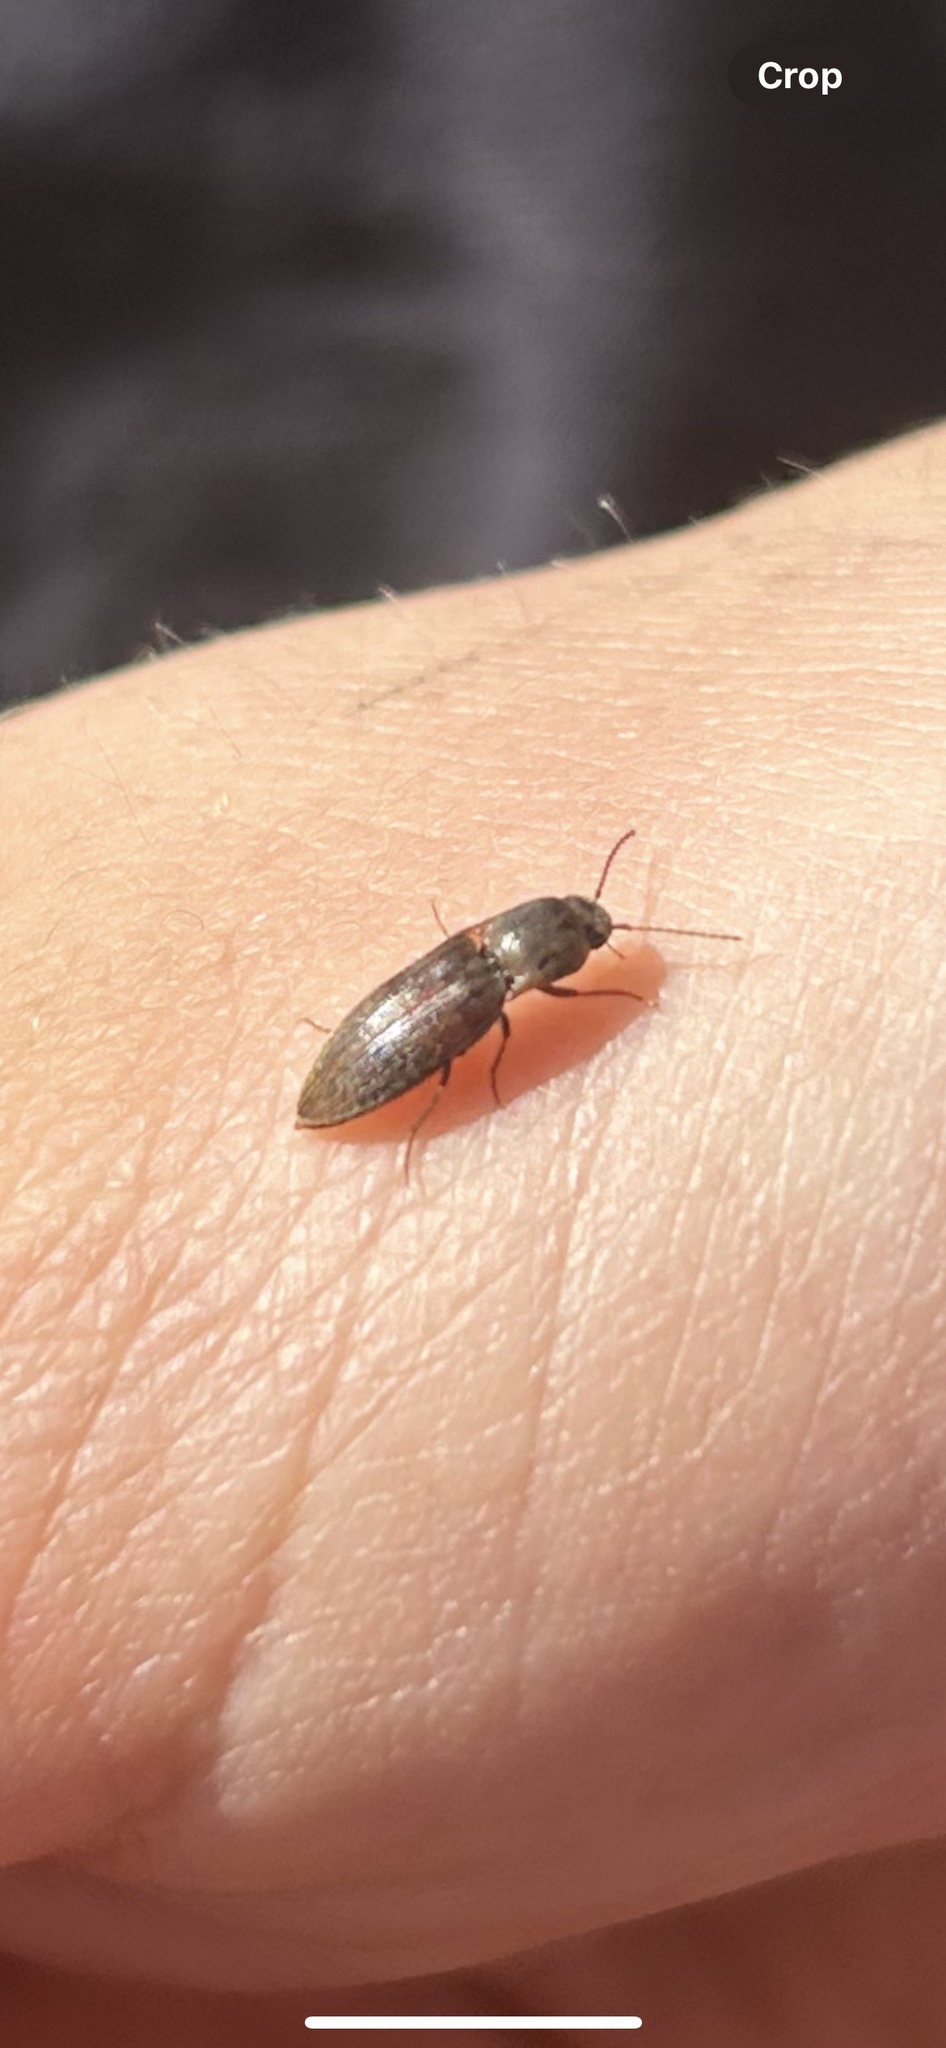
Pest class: clickbeetles_wireworms